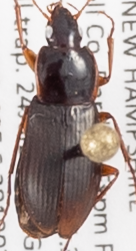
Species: Calathus ingratus
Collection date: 2019-07-24
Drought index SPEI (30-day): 0.54
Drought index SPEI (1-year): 1.13
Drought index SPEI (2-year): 0.8